Lady Jane (2008 film)

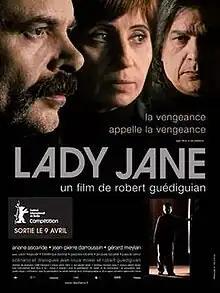
Film poster

Lady Jane is a 2008 French film directed by Robert Guédiguian, starring Ariane Ascaride, Jean-Pierre Darroussin and Gérard Meylan.